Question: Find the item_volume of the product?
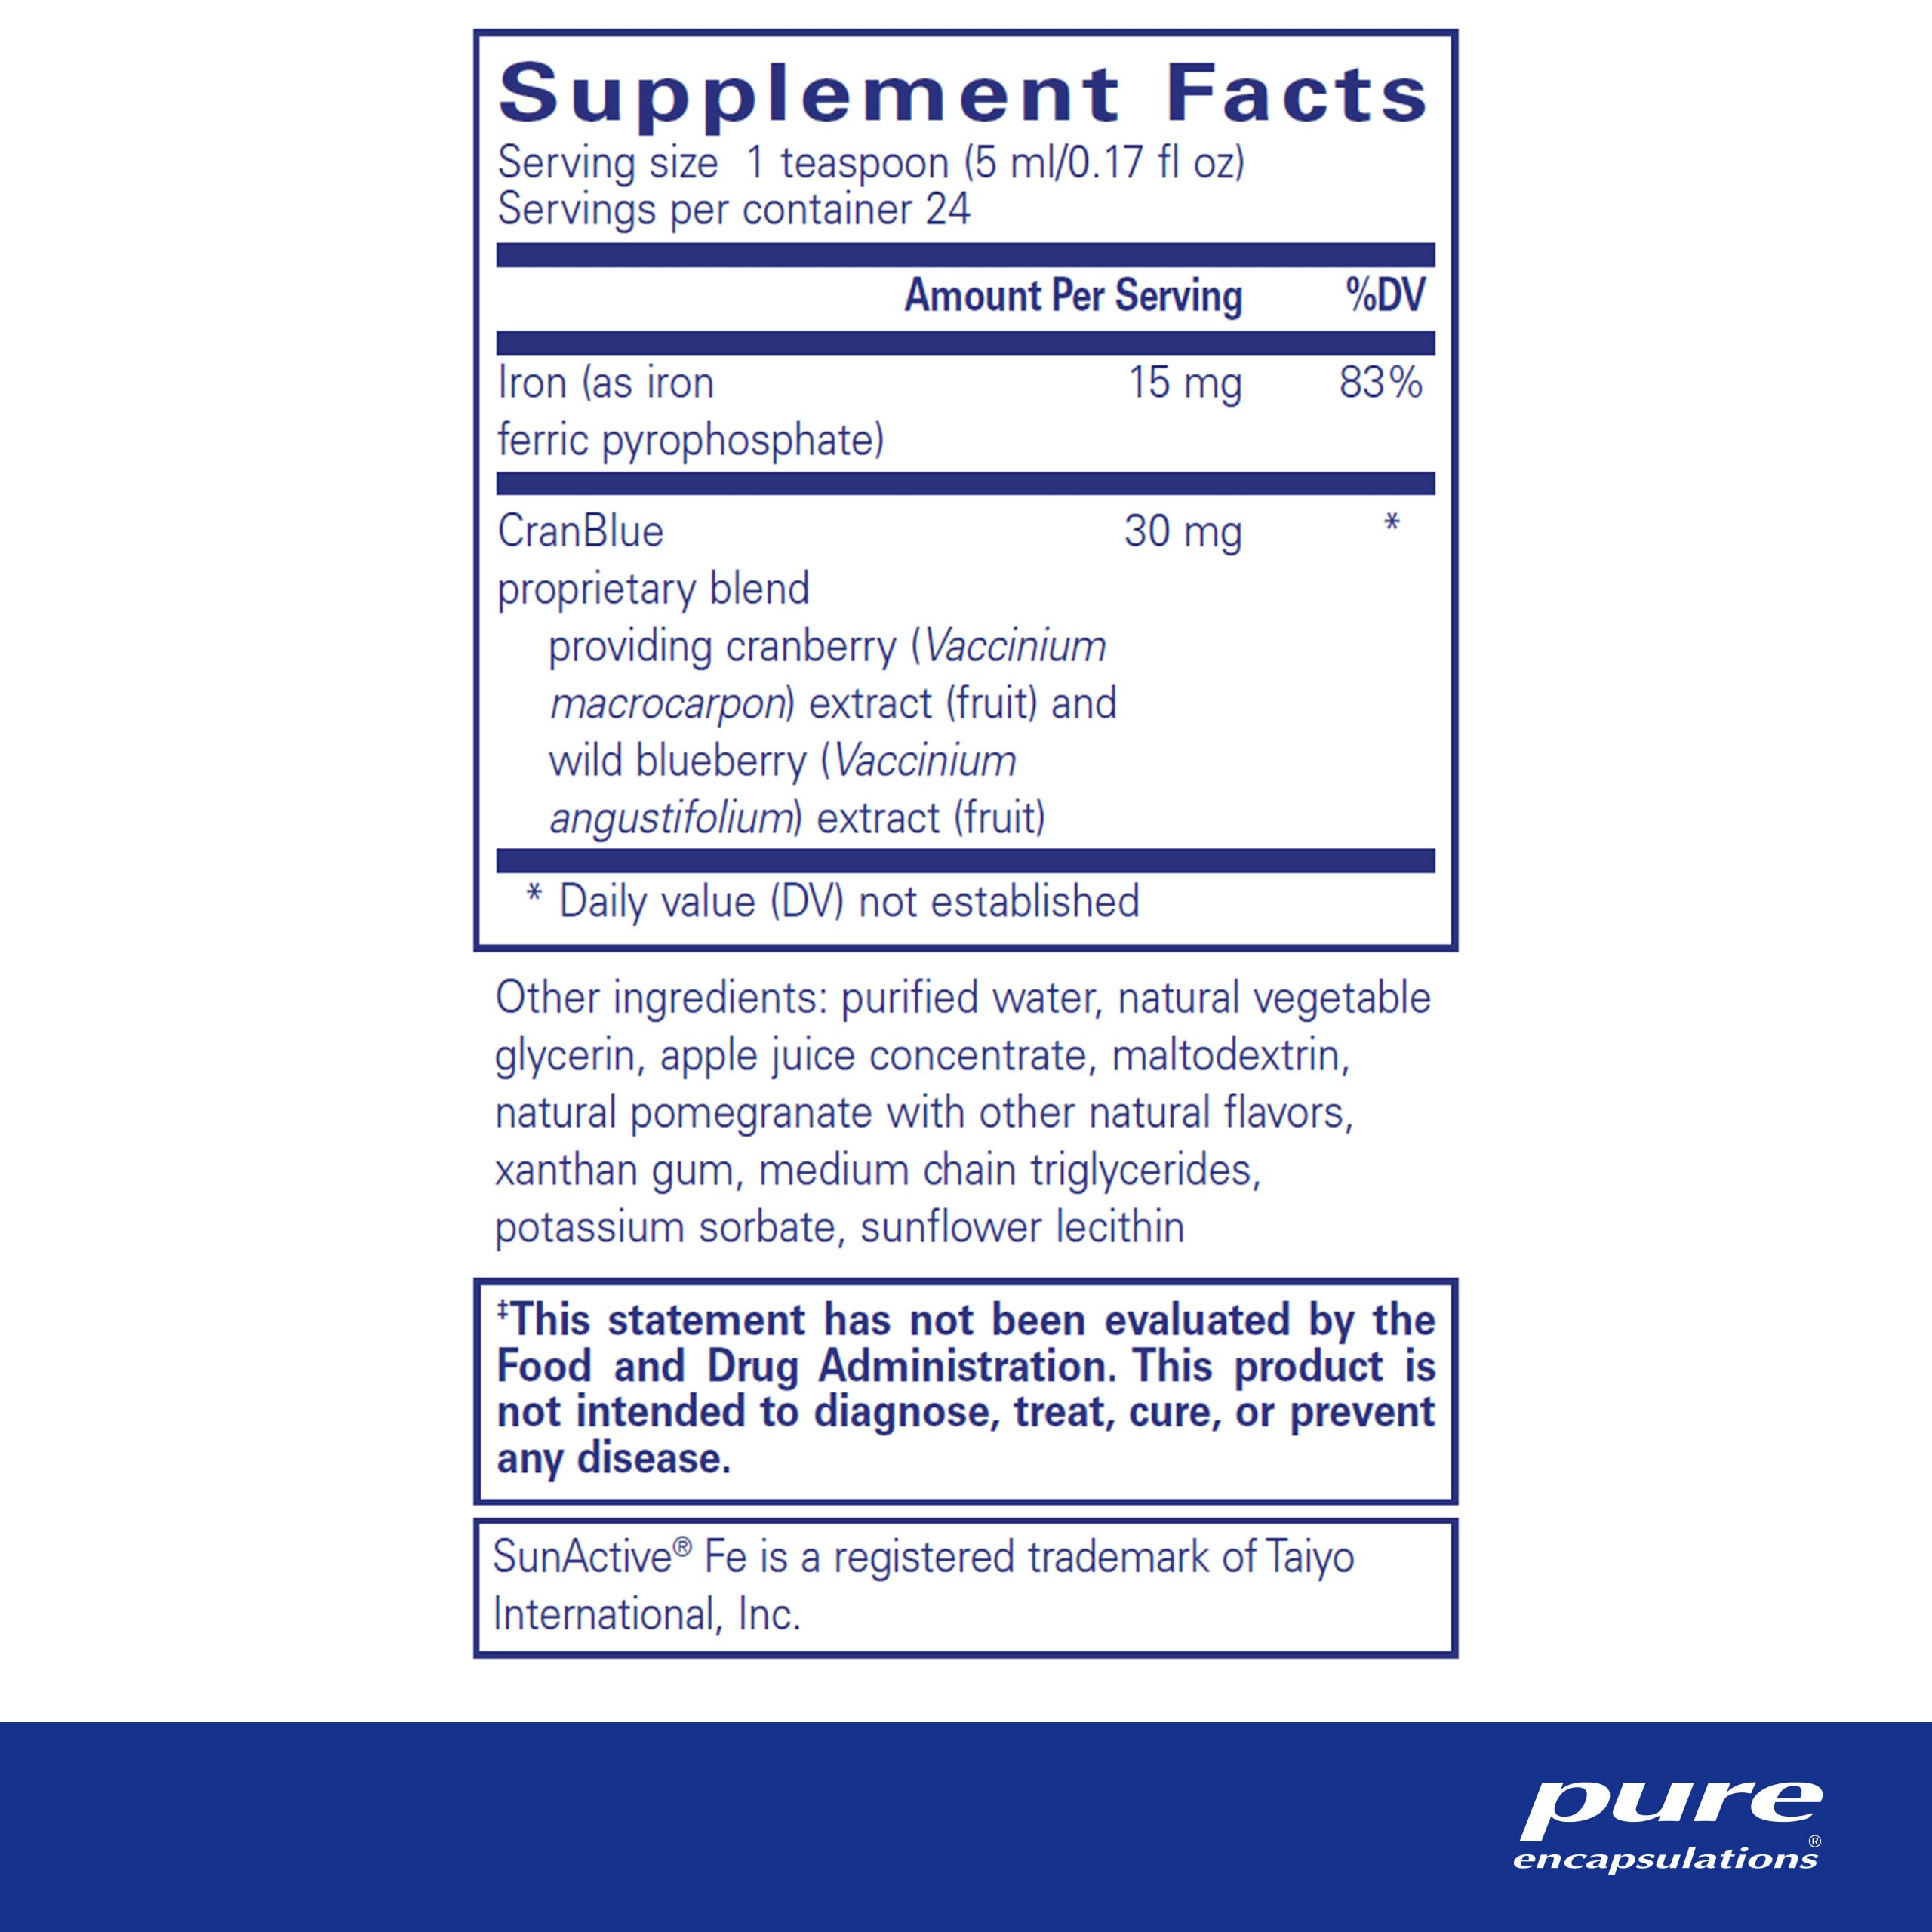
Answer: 0.17 fluid ounce